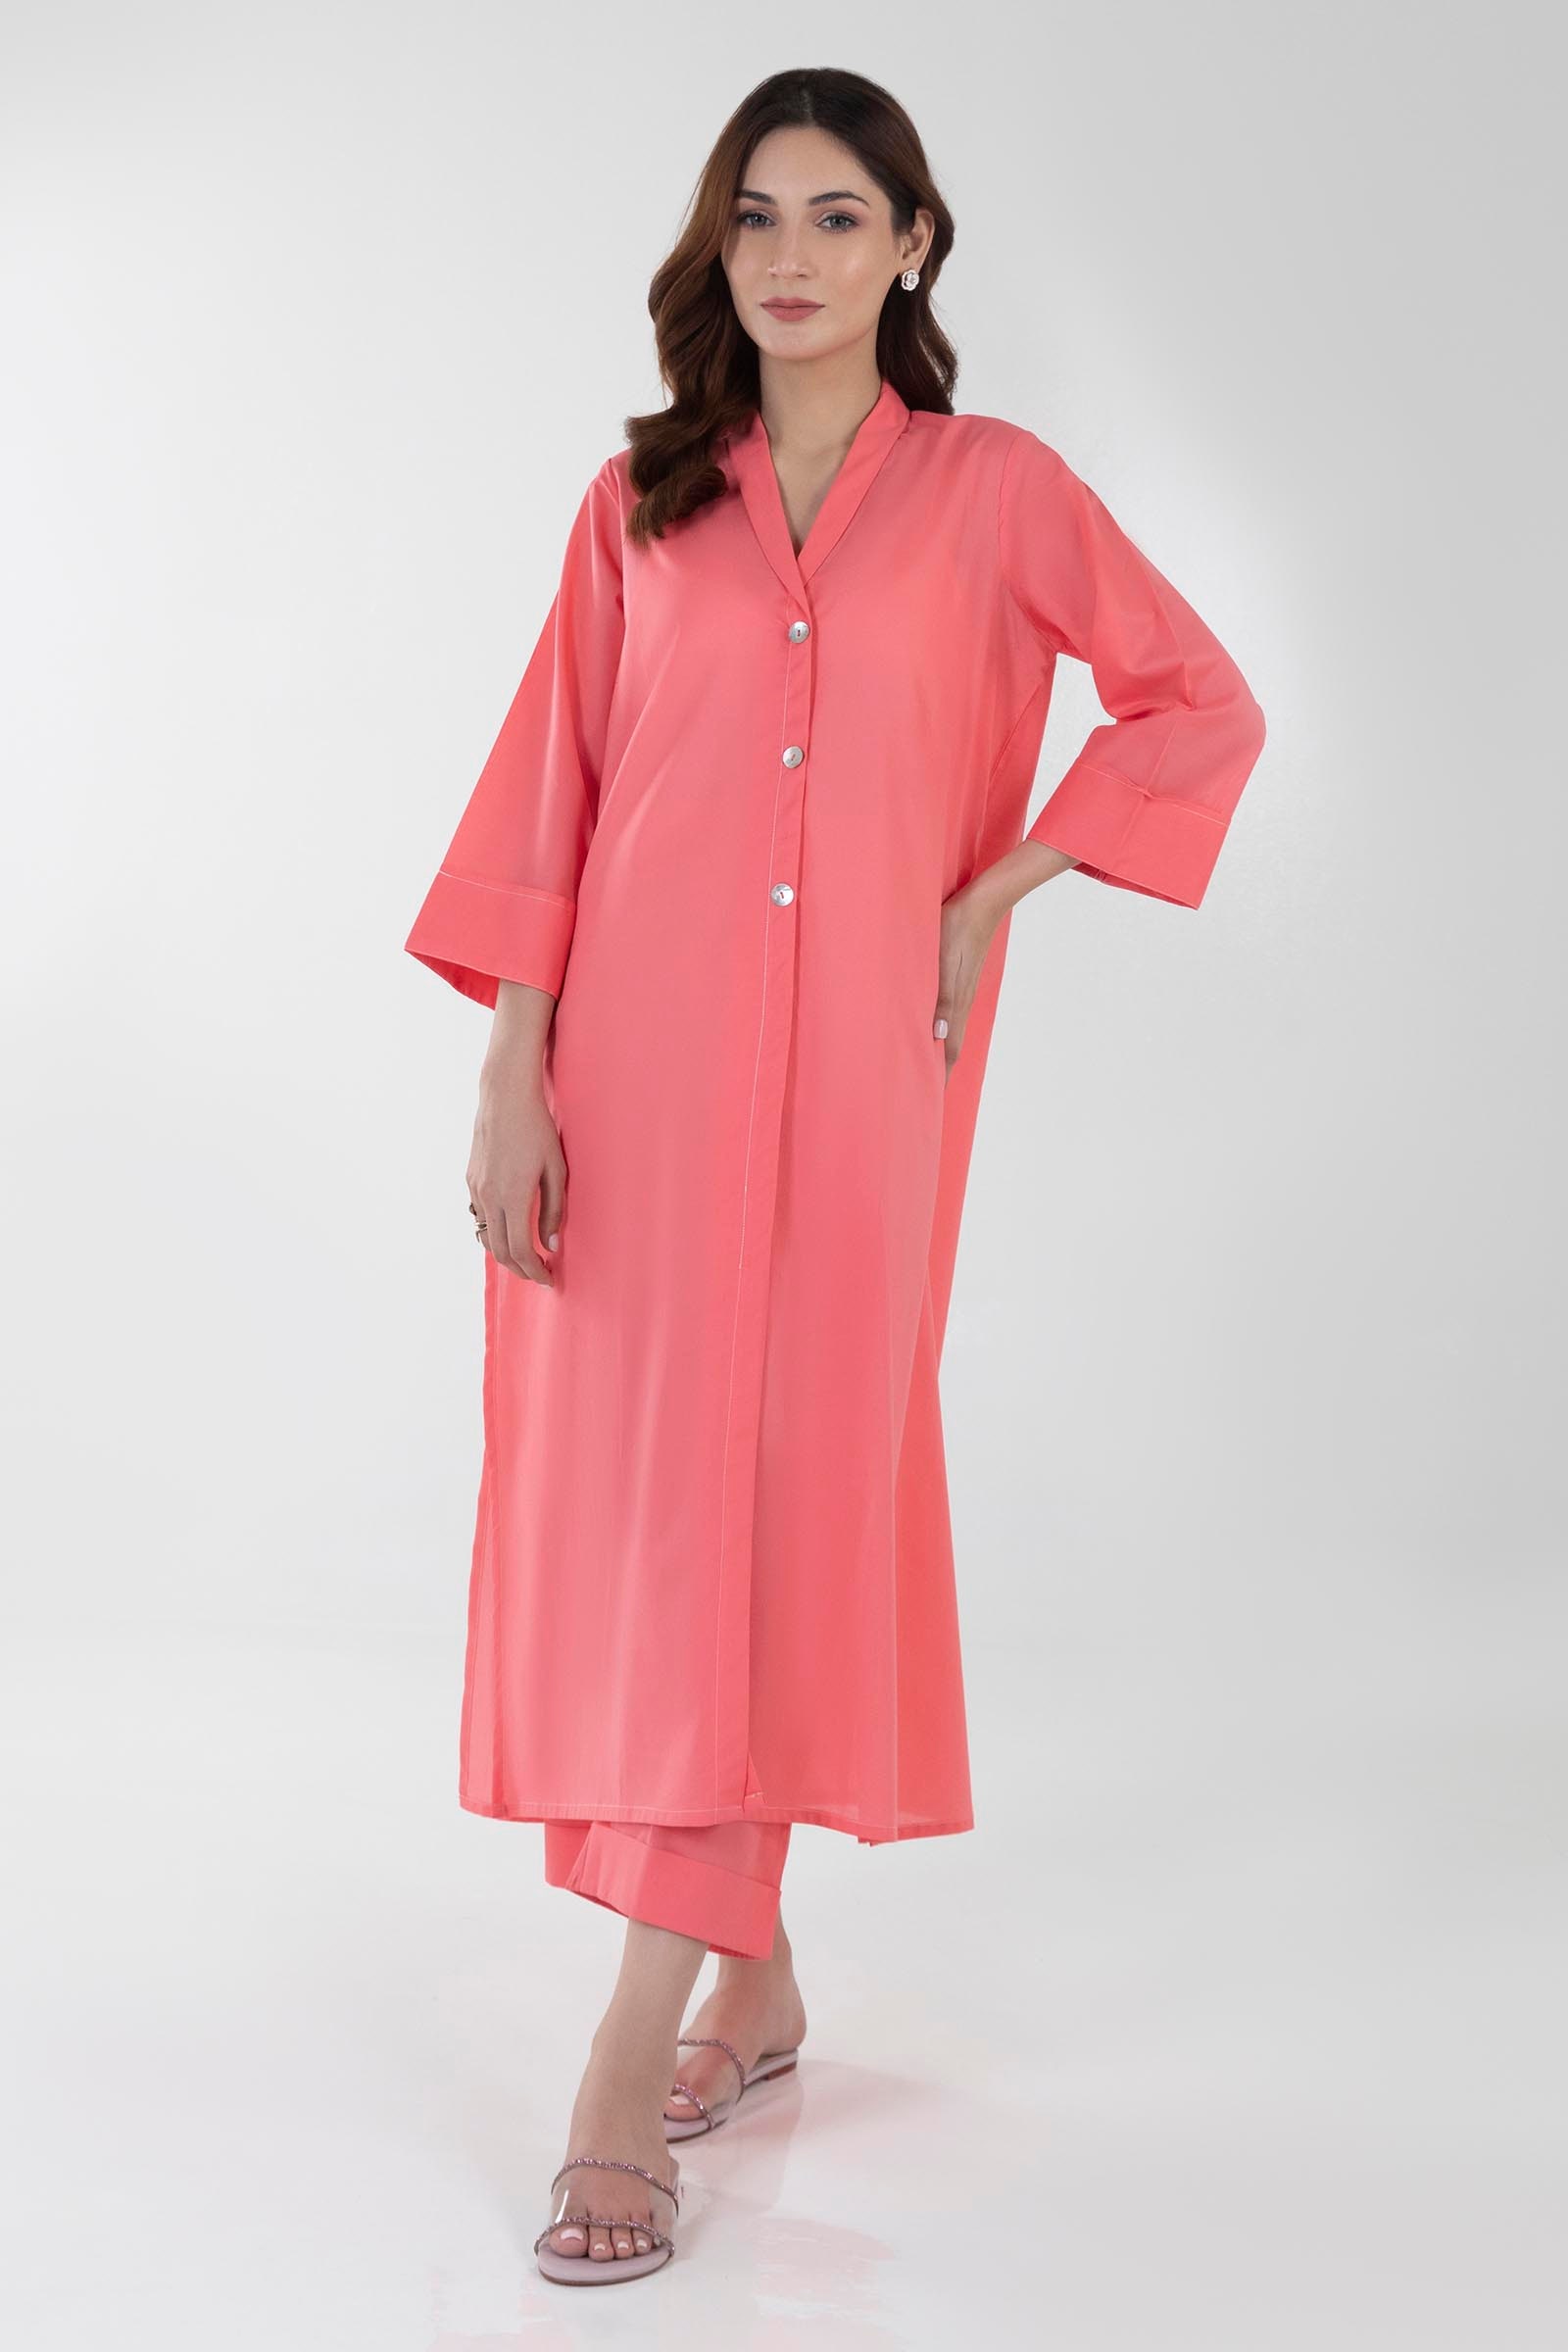
coral kahna kurta pants